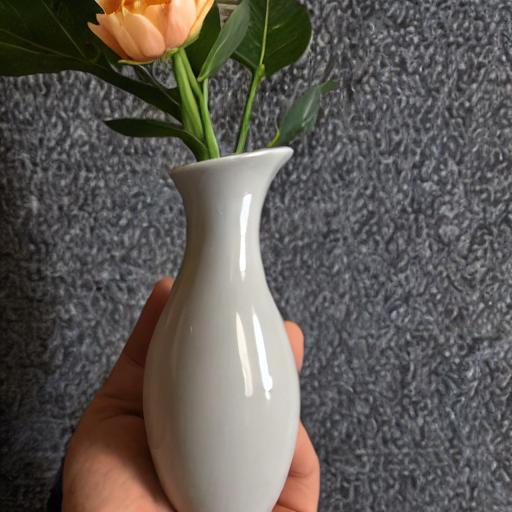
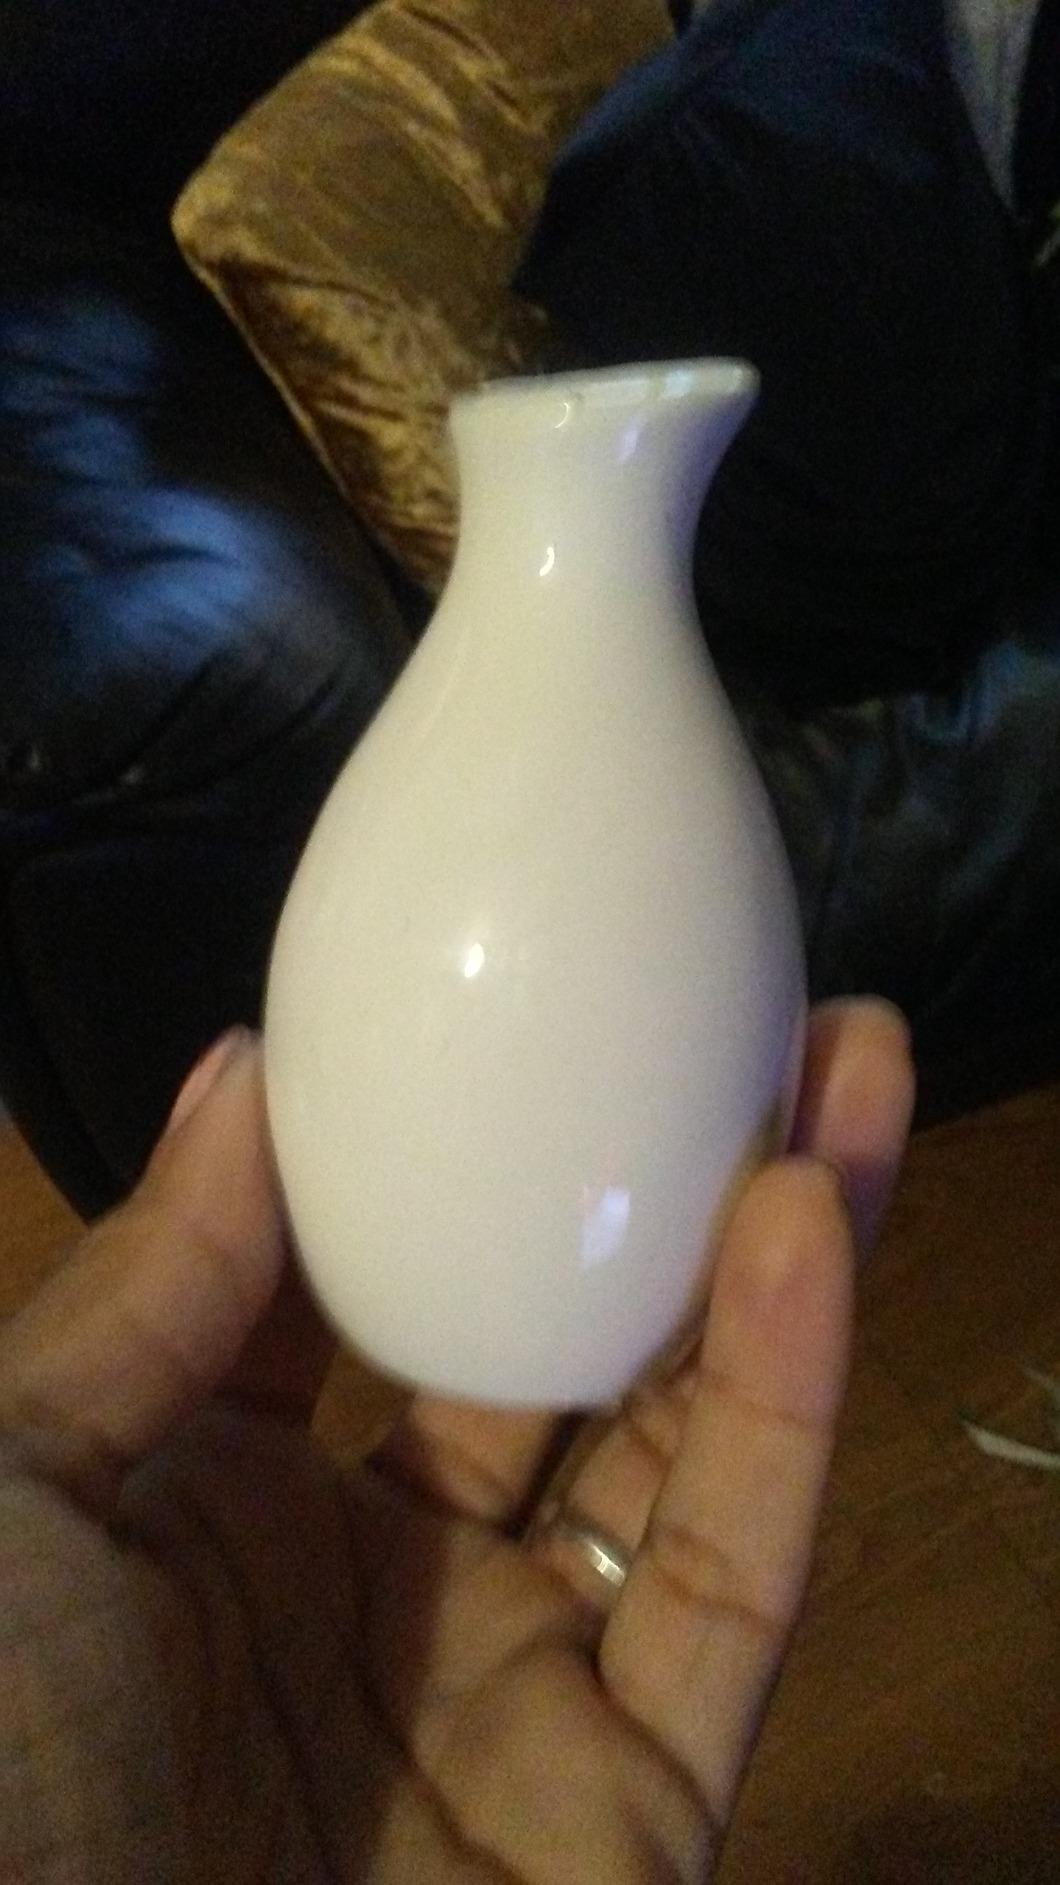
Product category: vase
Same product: no